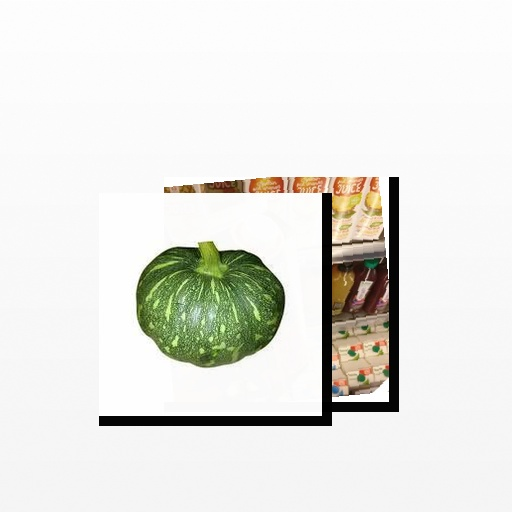
Food items: red_grapefruit_juice, pumpkin